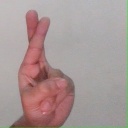
अक्षर: र